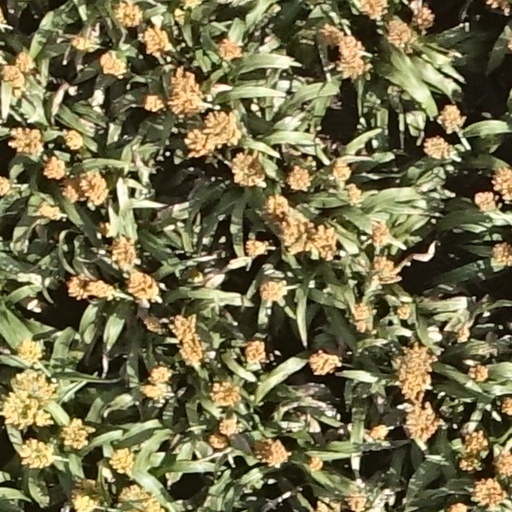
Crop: sorghum